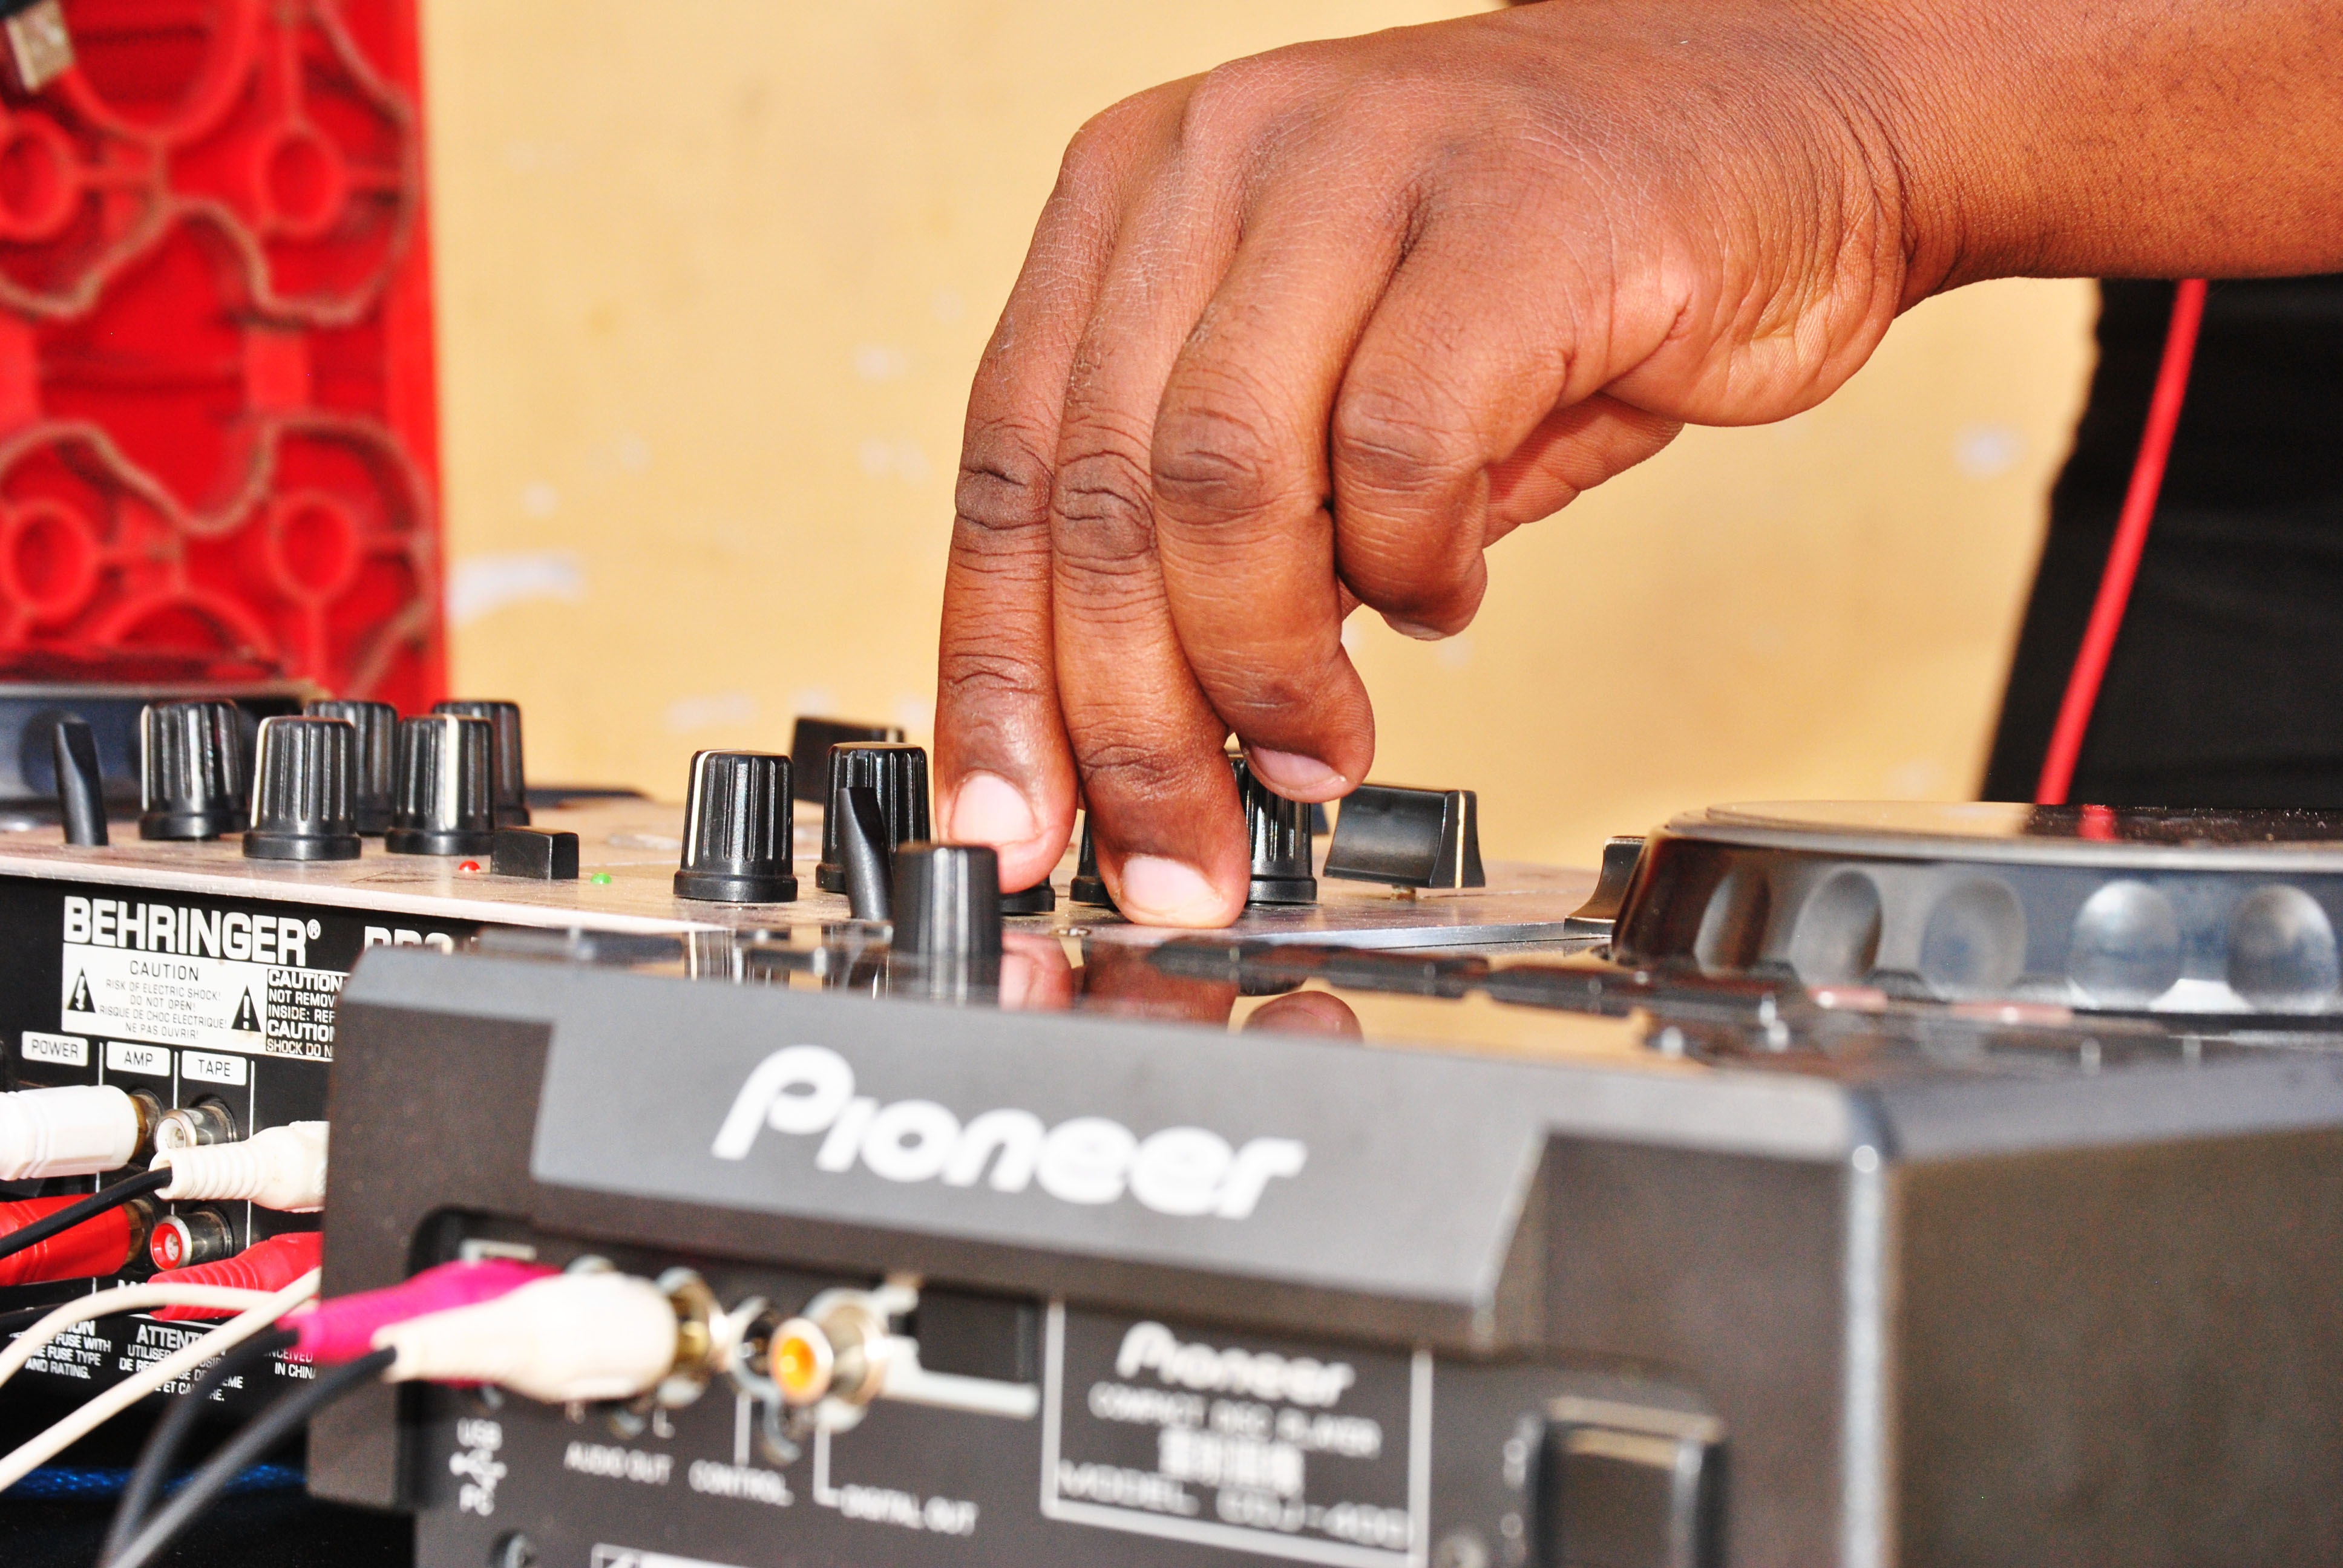
music, turntable, mixing desk, electronics, mixer, mix, scratching, electronic device, electronic instrument, disc jockey